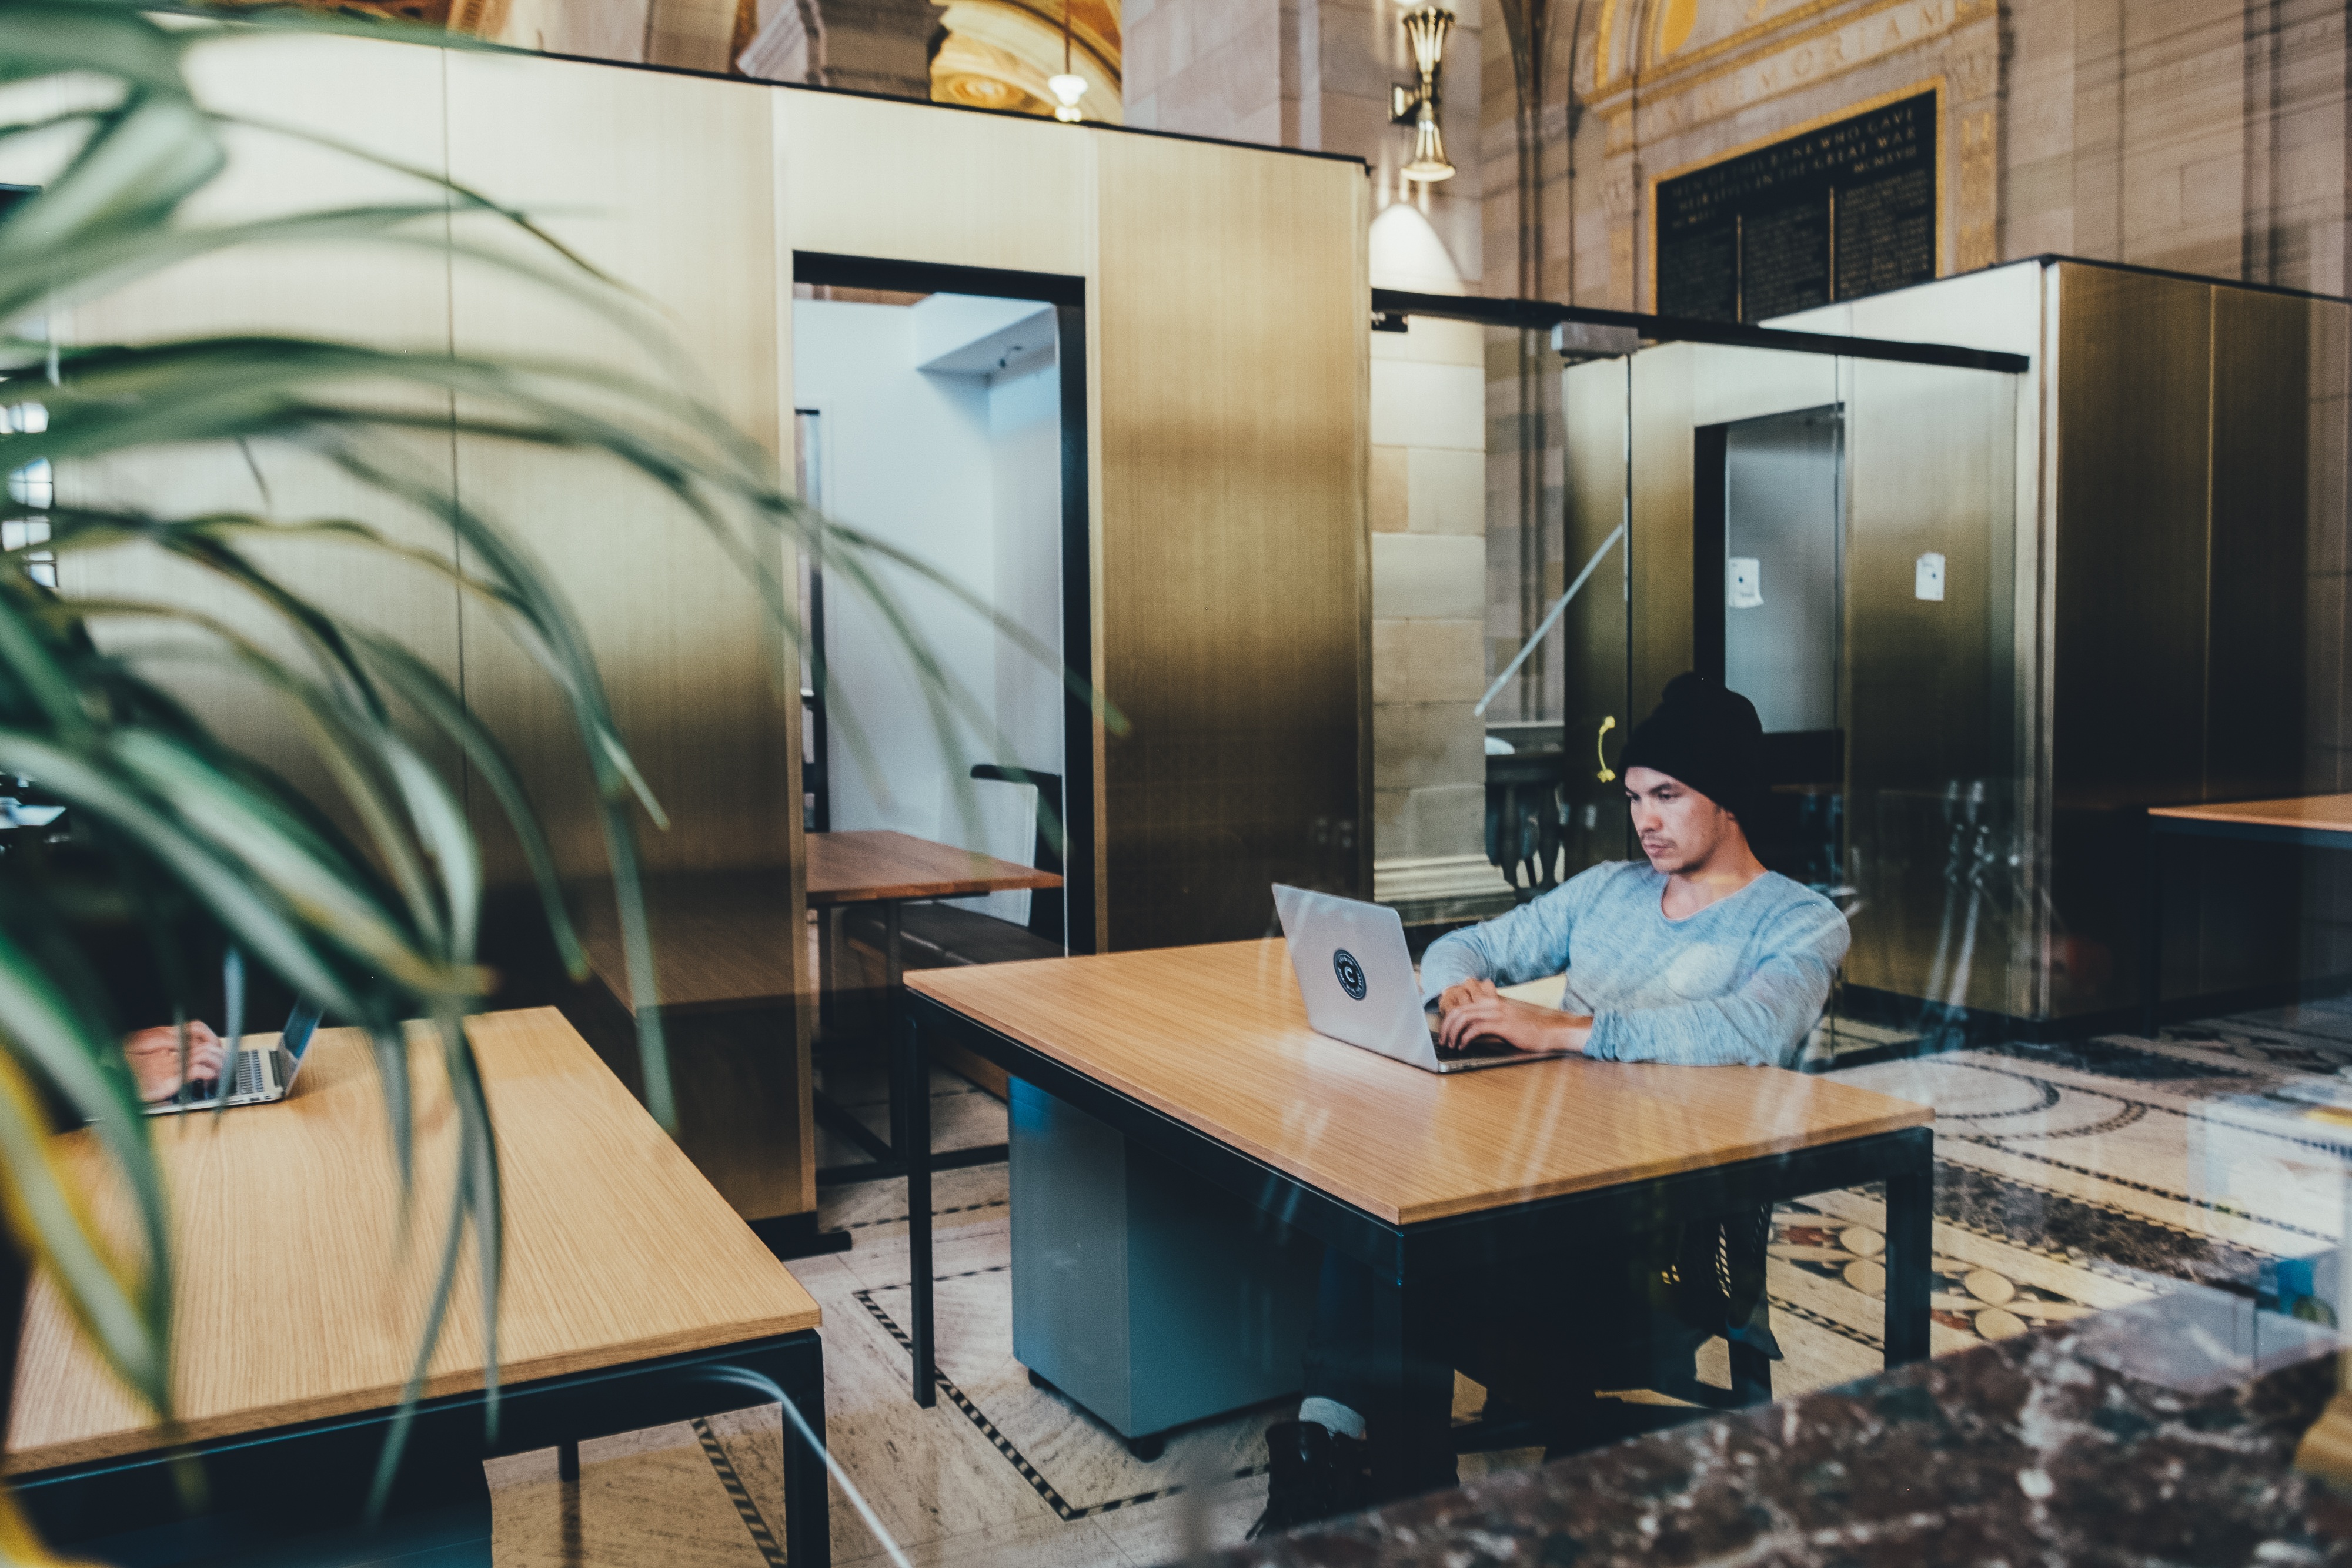
laptop, man, person, table, working